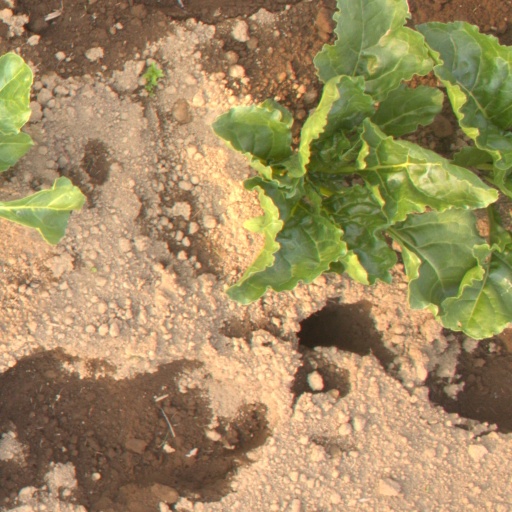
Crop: sugar beet